Wolfgang Wessels

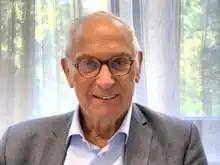
Wolfgang Wessels in 2022

Wolfgang Wessels graduated with a master's degree in economics and political science in 1973 and subsequently worked as director of the Institute for European Politics from 1973 to 1993. He completed his doctorate in political science in 1979 at the WISO Faculty of the University of Cologne with a thesis on the European Council. Between 1981 and 1994, Wessels also headed the Department of Political Science at the College of Europe. In 1990, Wessels was awarded the venia legendi in political science by the University of Bonn with a thesis on the opening of the state.